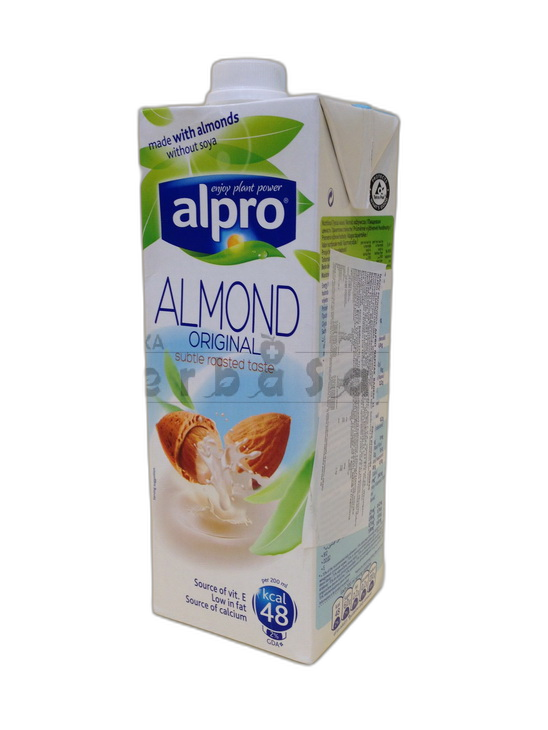
Waste category: cardboard